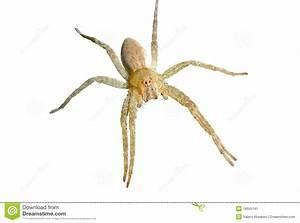
spider